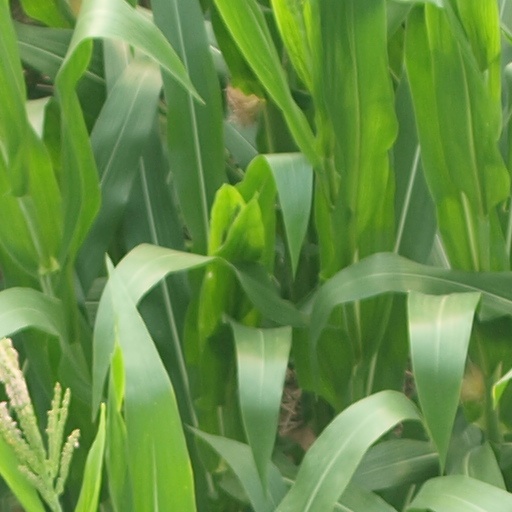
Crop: maize; corn